Statue of Charlemagne (Aachen)

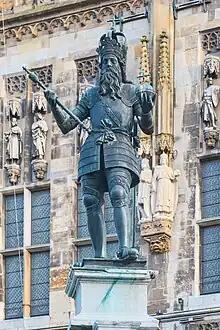
Statue of Charlemagne (1969 copy) in front of Aachen Town Hall

The statue of Charlemagne is a prominent public sculpture representing Charlemagne in Aachen. It was first erected in 1620 on the "Marktplatz" in front of Aachen Town Hall, as part of the monumental "" fountain. The statue now standing on the "Karlsbrunnen" is a 1969 copy, and the original has been kept since 2014 at the nearby museum. It has become the most popular image of Charlemagne in the monarch's chosen capital of Aachen.